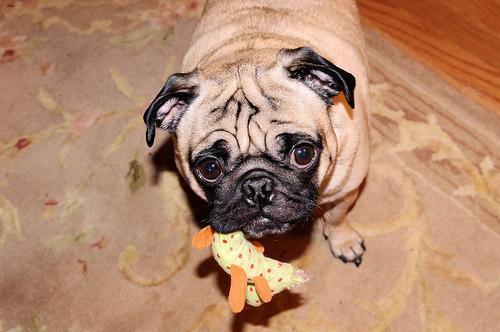
pug